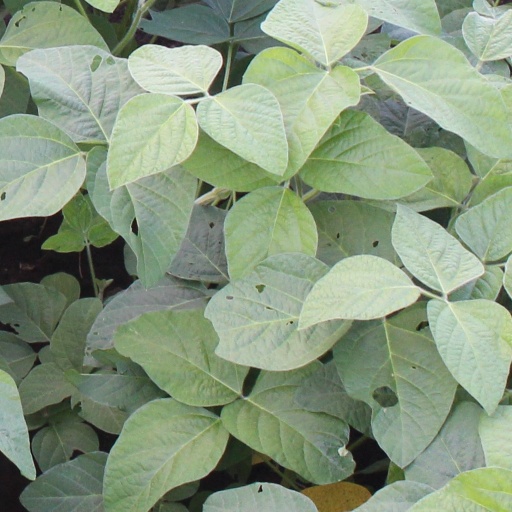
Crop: soybean